Robert Meachem

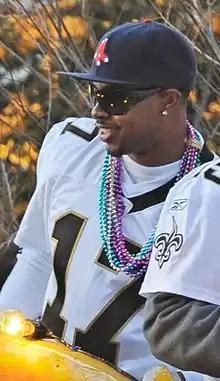
Meachem at the Saints' Super Bowl XLIV victory parade in Downtown New Orleans

In week 4 against the San Francisco 49ers, Meachem got the chance to see more game time when number 1 receiver Marques Colston was sidelined with a broken thumb. In this game, Meachem had only 2 receptions, his first a 47-yard touchdown grab, his second a 52-yard flea flicker catch with a defender draped all over him.